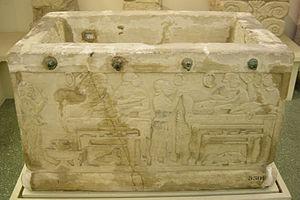
L'urne avec scène du banquet est une urne cinéraire étrusque conservée et exposée au Musée archéologique national.
Le banquet étrusque est un thème récurrent de l'iconographie de l'art étrusque funéraire en plus d'être un fait de leur vie quotidienne.